Monica Mădălina Florea

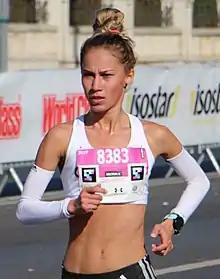
Shown running in 2019

Monica Mădălina Florea is a female long-distance runner from Romania.